Canada–Cuba relations

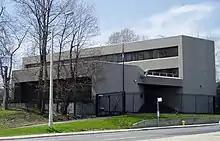
The Cuban embassy in Ottawa.

Canada has had an embassy in Havana since 1945. The current building was built in 1929 and used by Canada since 1961. It also provides consular assistance to Australian and Israeli nationals. The embassy is located in the upscale district of Miramar in municipal area of Playa in Havana. Canadian consulates are also found in Varadero and Holguin. due to these two locations being key destinations for Canadian tourists. Although Canada maintains diplomatic representation in Cuba, its embassy does not directly fund or facilitate any cultural or interpersonal exchange programs between the two countries.